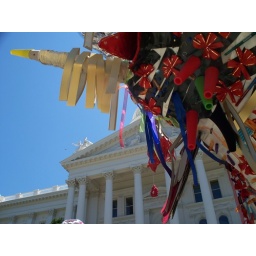
My elephant sculpture in front of the Capitol building in Sacramento